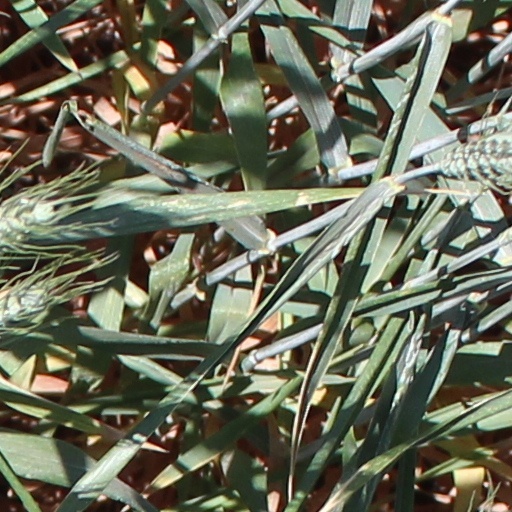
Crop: wheat